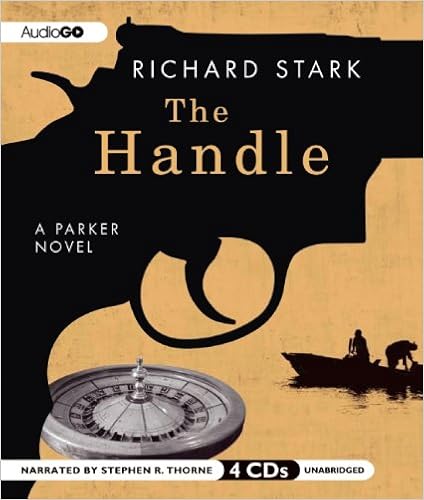
The Handle (A Parker novel) (Parker Novels)
Category: Books
About the Author Richard Stark (1933-2008), wrote dozens of novels under his own name and a rainbow of other pseudonyms. Many of his books have been adapted for film, most notably The Hunter , which became the 1967 noir Point Blank and the 1999 smash Payback . Stephen R. Thorne is a member of the resident acting company at Providence's esteemed Trinity Repertory Company, where his favorite productions include Hamlet , Henry V , and The Cider House Rules . He lives with his family in Lincoln, Rhode Island.
Features: Baron is cleverperhaps too clever. He sits on the heavily protected island of Cockaigne, a miniLas Vegas forty miles out in the Gulf of Mexico, raking in as much as $250,000 some nights, laughing at the Outfit, who cant collect their cut. Now the Outfit can no longer stand the loss of facenot to mention the loss of revenue. Thats why theyve sent for Parker, who knows that the line between success and failure on this score would be exactly the length of the barrel of a .38. Double-crosses and double-dealings from the word go, not to mention the arrival of Parkers flamboyant friend Grofield, make this one of Richard Starks best.